List of Australia One Day International cricket records

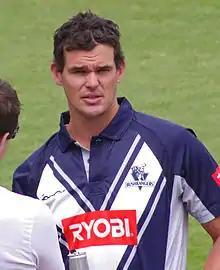
Clint McKay took 14 wickets in the 2009–10 series against Pakistan, the equal-most by any Australian cricketer in an ODI bilateral series.

A five-wicket haul refers to a bowler taking five wickets in a single innings.